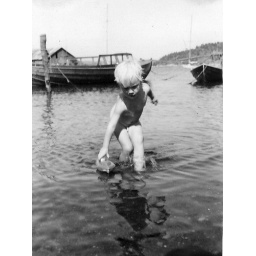
1950 sail boat in Vindfangeren Norwway